Allison Raskin

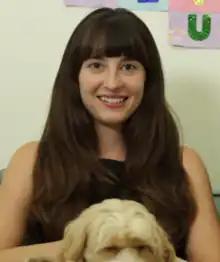
Raskin in 2016

Allison Beth Raskin (born June 20, 1989) is an American writer, director, comedian, YouTuber, and podcaster. She previously worked as a writer at BuzzFeed Video, but left in 2015 with fellow writer and friend Gabe Dunn to pursue work on their comedy YouTube channel, "Just Between Us."